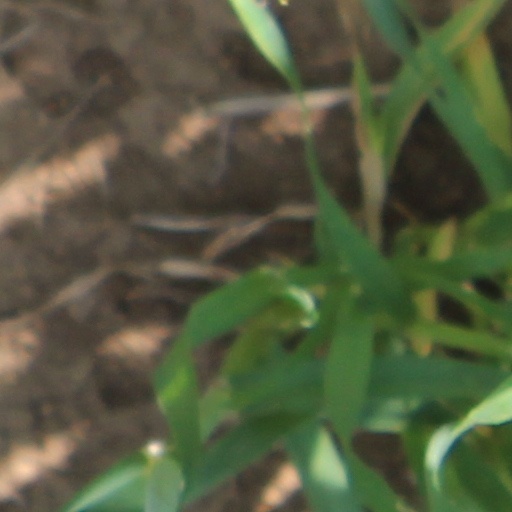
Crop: wheat